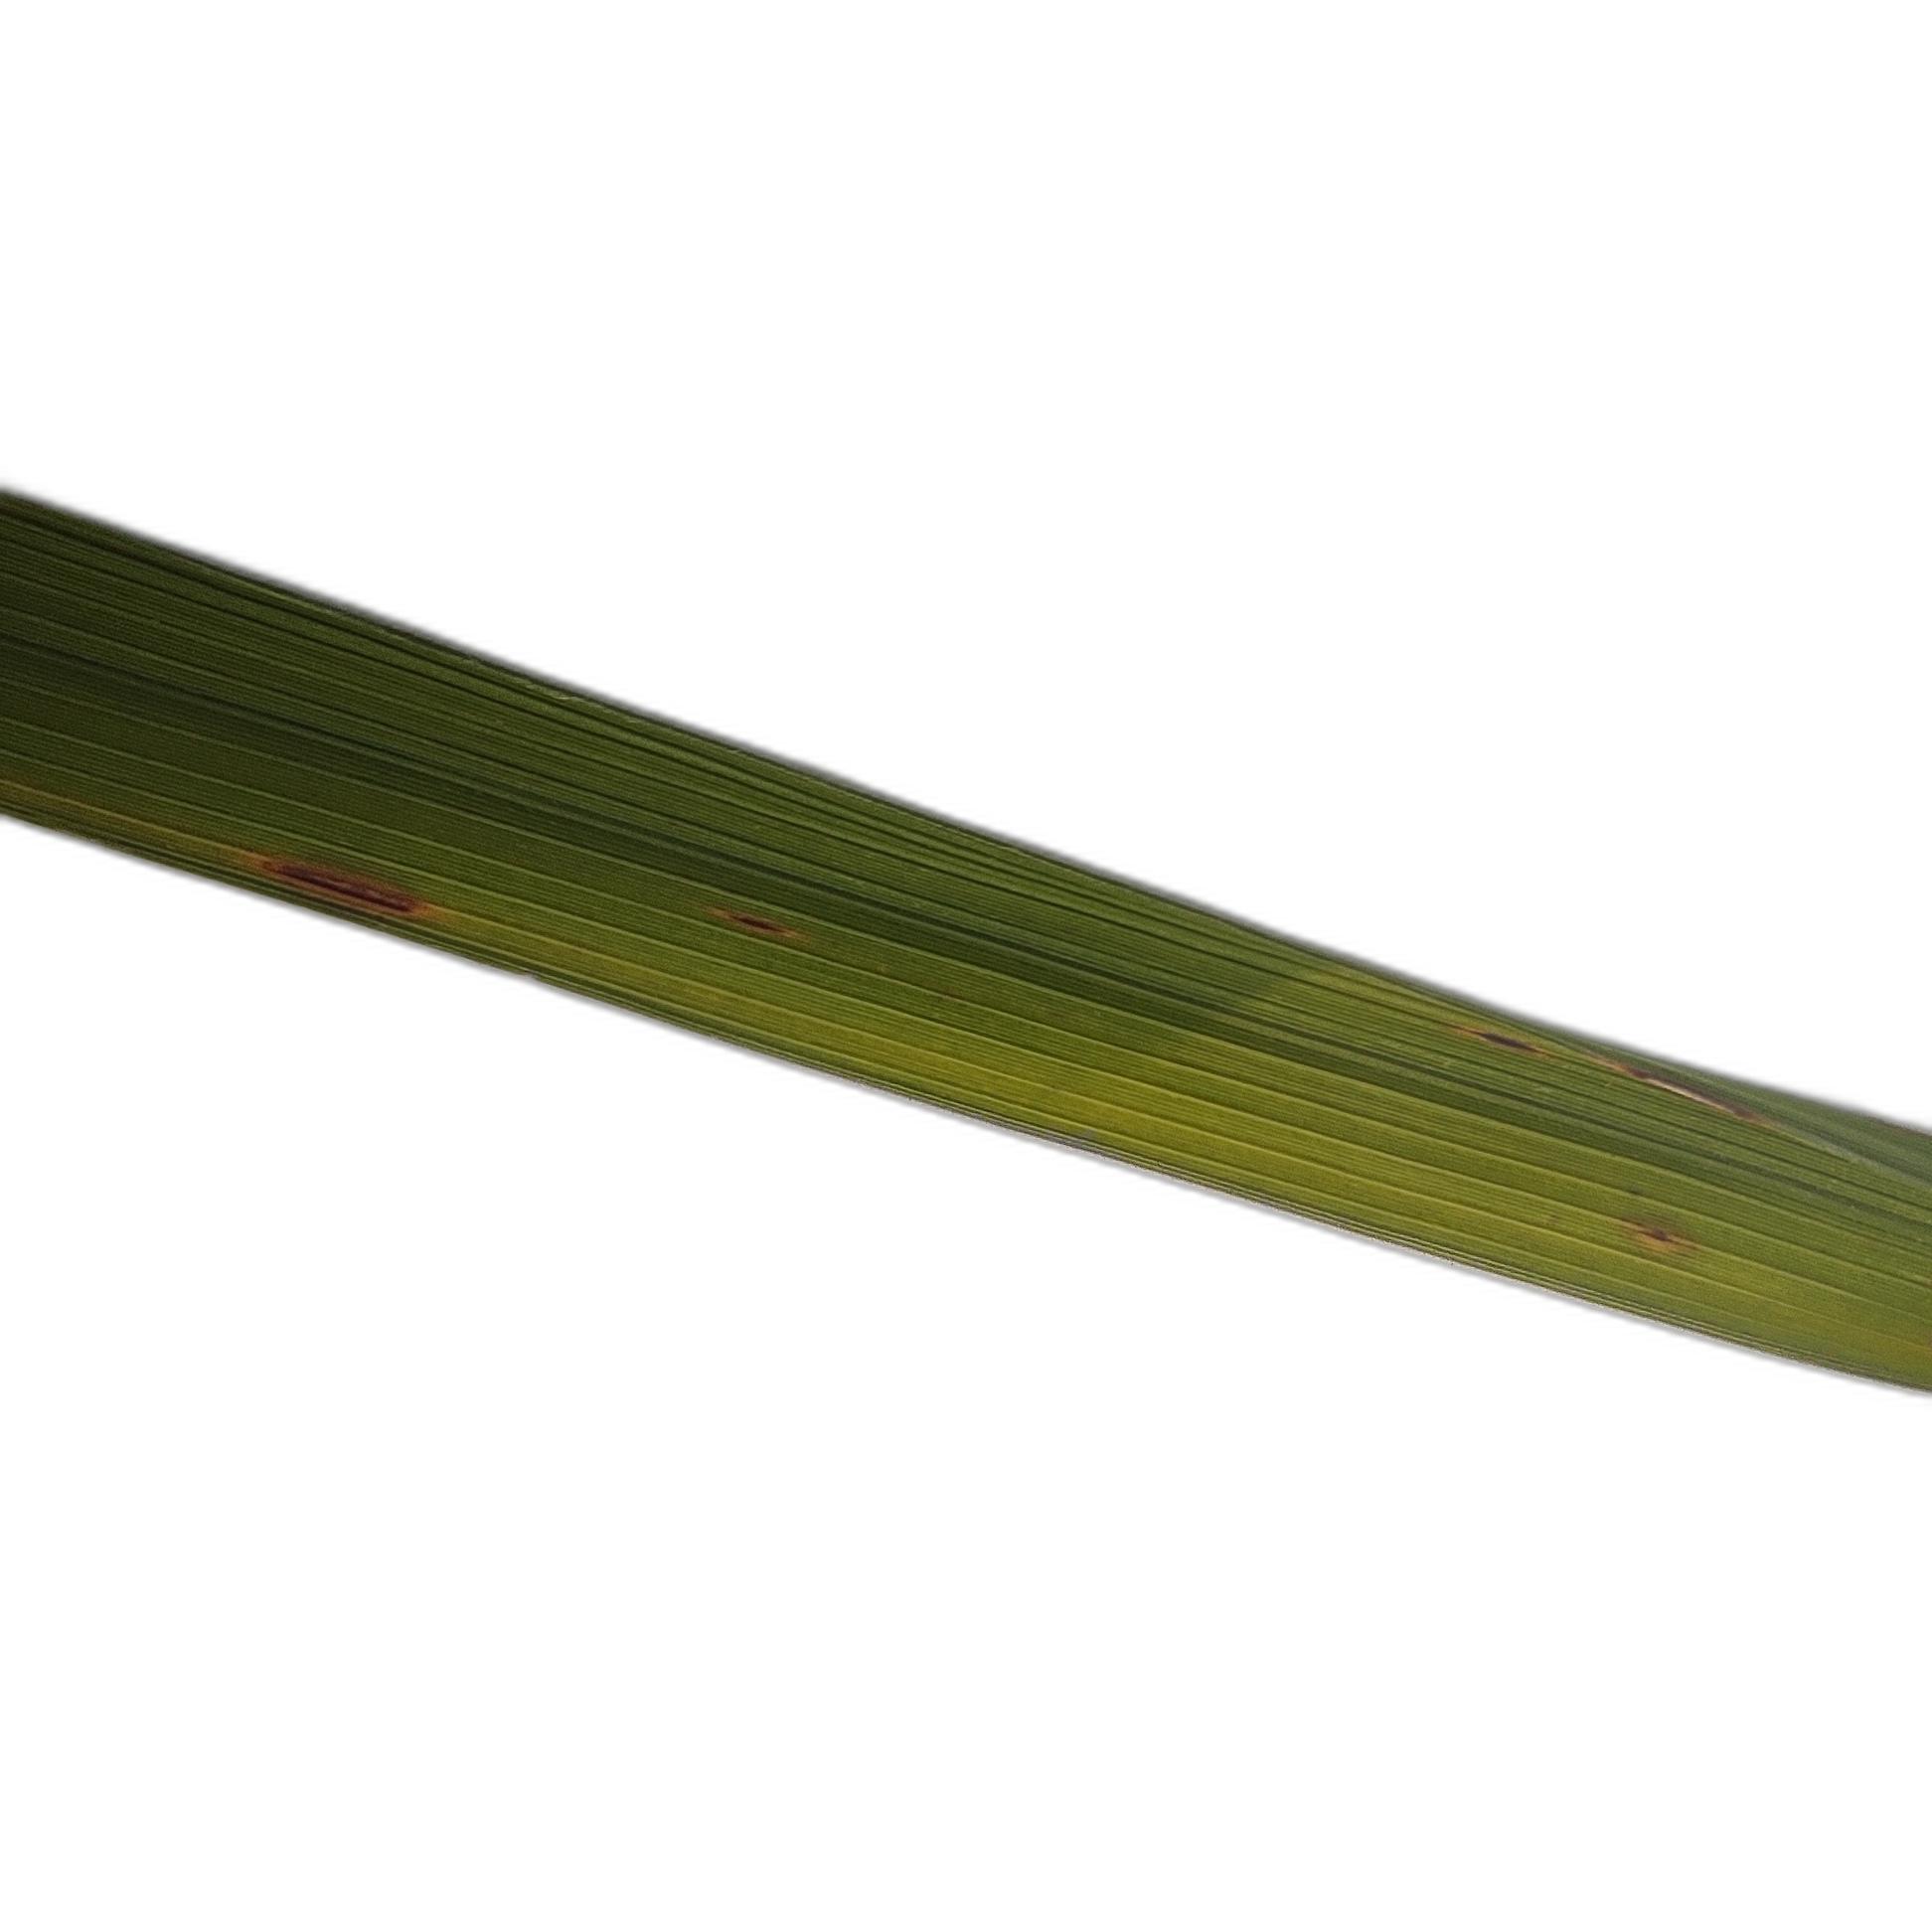
Label: Rice Blast